X (Kylie Minogue album)

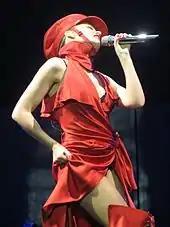
Minogue performing the album's lead single, "2 Hearts", during the KylieX2008 tour

To promote the album's release, Minogue performed on an exclusive show on ITV called "The Kylie Show", aired on 10 November 2007. Minogue performed songs from her previous albums and sneak peek songs from "X", while also doing comedy sketches with her sister Dannii, her former co-star Jason Donovan, and Simon Cowell. The show aired on the Australian Seven Network on 5 February 2008. Minogue joined Jo Whiley on BBC Radio 1 for a special show, "Kylie and Whiley", during which they recreated a scene from the Australian TV series "Neighbours". Minogue appeared on 14 January 2008 on the Australian morning program "Sunrise", her first in-studio breakfast interview in more than a decade.